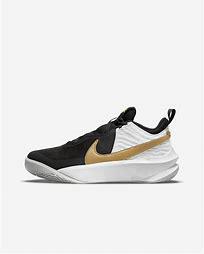
Brand: Nike
Model: Team Hustle D 10